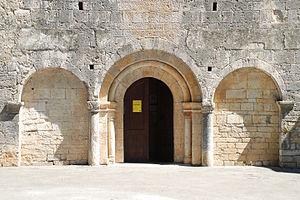
France - Hérault - Église Saint-Nazaire et Saint-Celse de Brissac
L’église Saint-Nazaire-et-Saint-Celse est une église romane située à Brissac dans le département français de l'Hérault en région Occitanie.